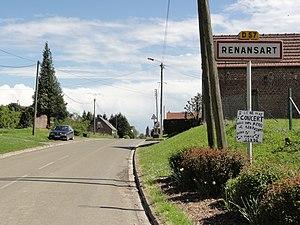
Renansart est une commune française située dans le département de l'Aisne, en région Hauts-de-France.